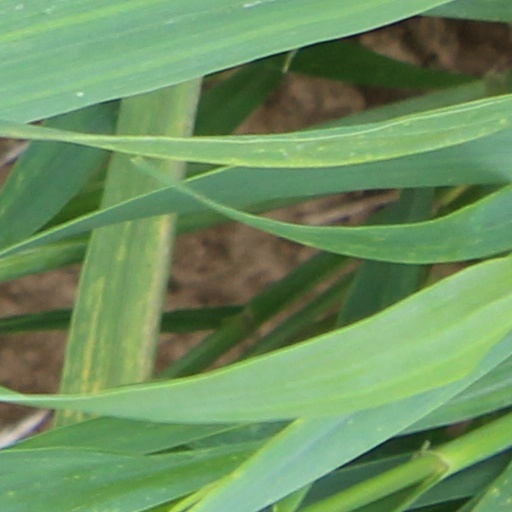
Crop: wheat